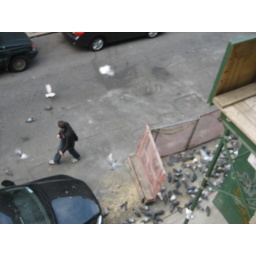
Walking in street to avoid pigeon sidewalks